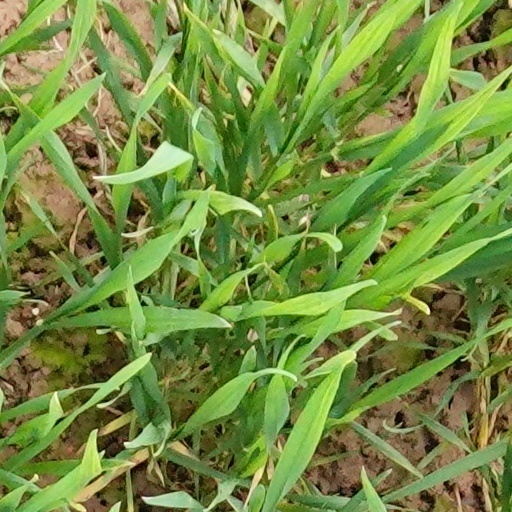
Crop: wheat